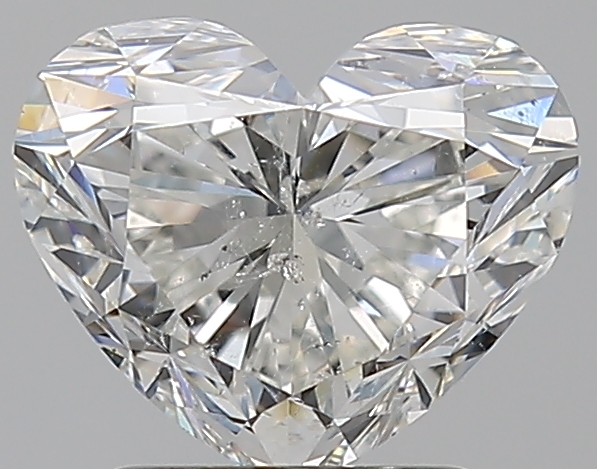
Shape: heart
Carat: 2
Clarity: SI2
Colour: I
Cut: VG
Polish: EX
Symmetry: VG
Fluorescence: F
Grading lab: GIA
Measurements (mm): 7.12 x 8.56 x 5.27